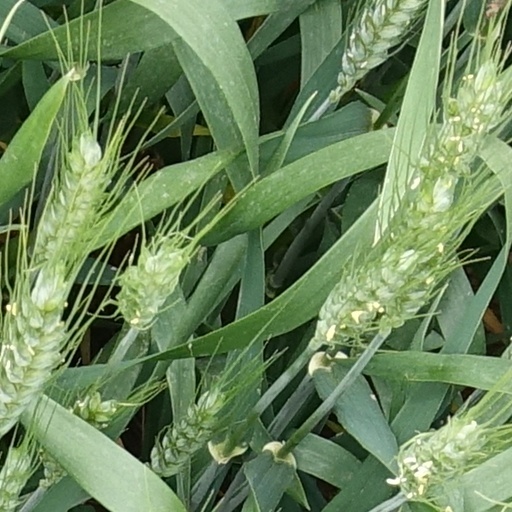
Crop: wheat